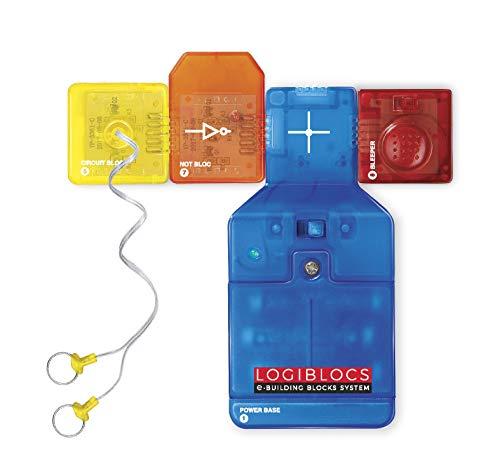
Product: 4M Logiblocs E-Building Blocks System Smart Circuits Kids Science Kit
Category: Toys & Games | Learning & Education | Science Kits & Toys
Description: Build over 10 custom circuit systems using logiblocs Smart Circuits.
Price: $15.49
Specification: ProductDimensions:11x7x8.5inches|ItemWeight:6.1ounces|ShippingWeight:6.1ounces(Viewshippingratesandpolicies)|ASIN:B07MWB8M37|Itemmodelnumber:4077|Manufacturerrecommendedage:5yearsandup